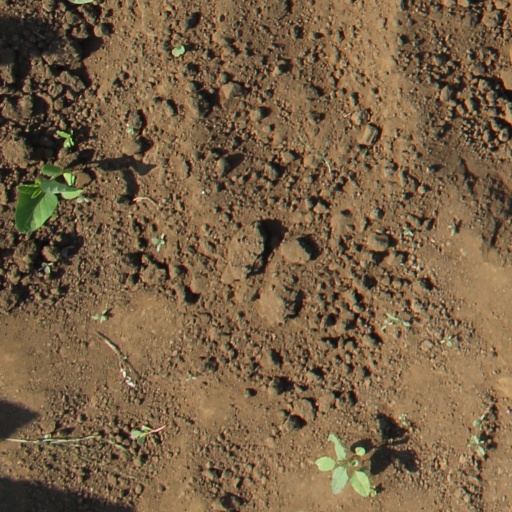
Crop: soybean